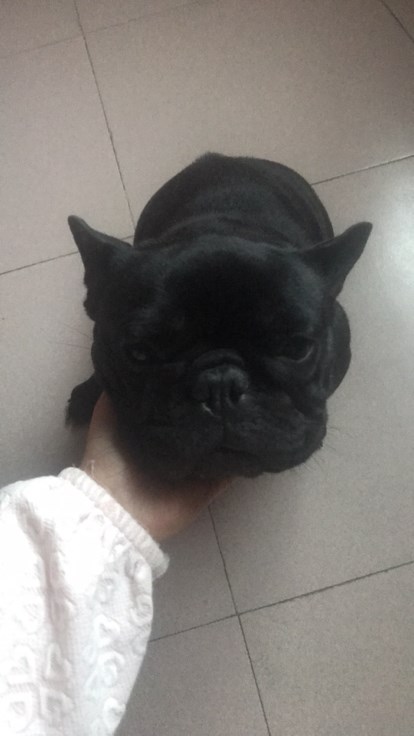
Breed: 1121-n000002-French_bulldog